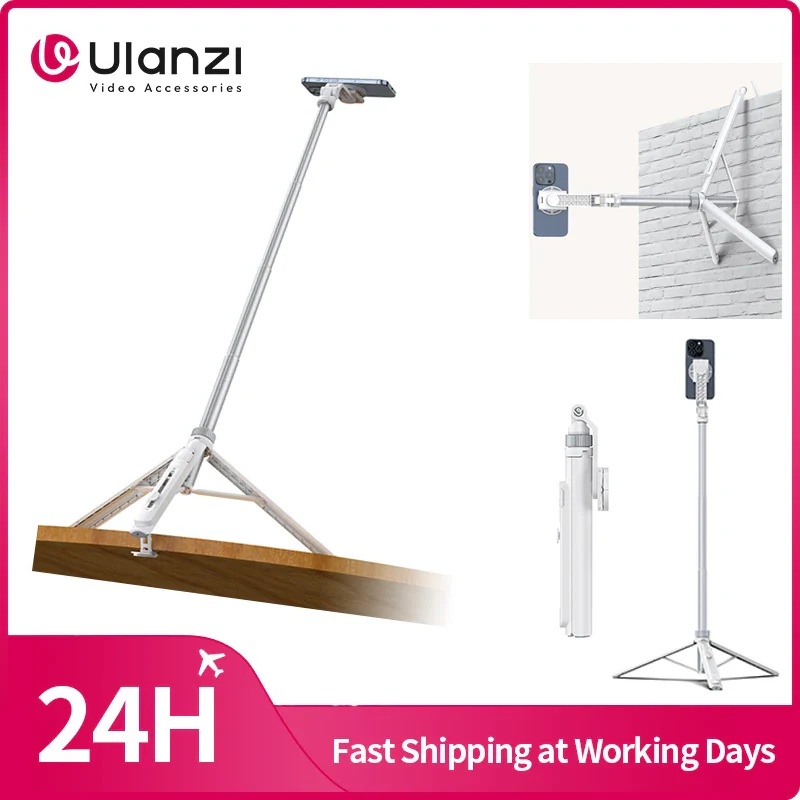
Ulanzi TT88 Overhead Tripod
The Ulanzi TT88 Overhead Tripod offers precise overhead shooting capabilities for photographers and content creators. Its sturdy design ensures stable support while allowing flexible height and angle adjustments. Crafted for expert use, this tripod enhances your ability to capture flat lays, tutorials, and creative shots from above with ease and reliability.
Brand: Wavy Trend
Category: Cameras & Optics > Camera & Optic Accessories > Tripods & Monopods > Studio Tripods